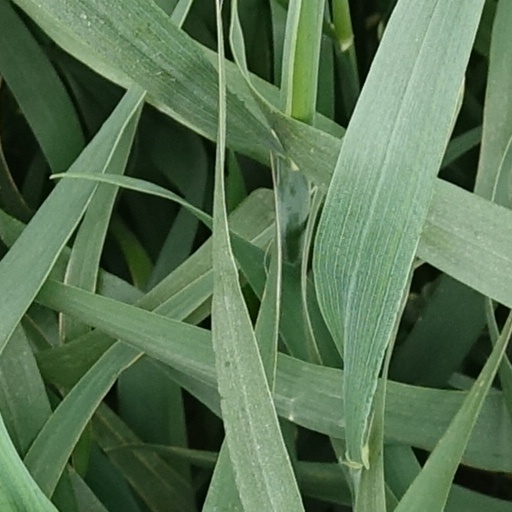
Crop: wheat